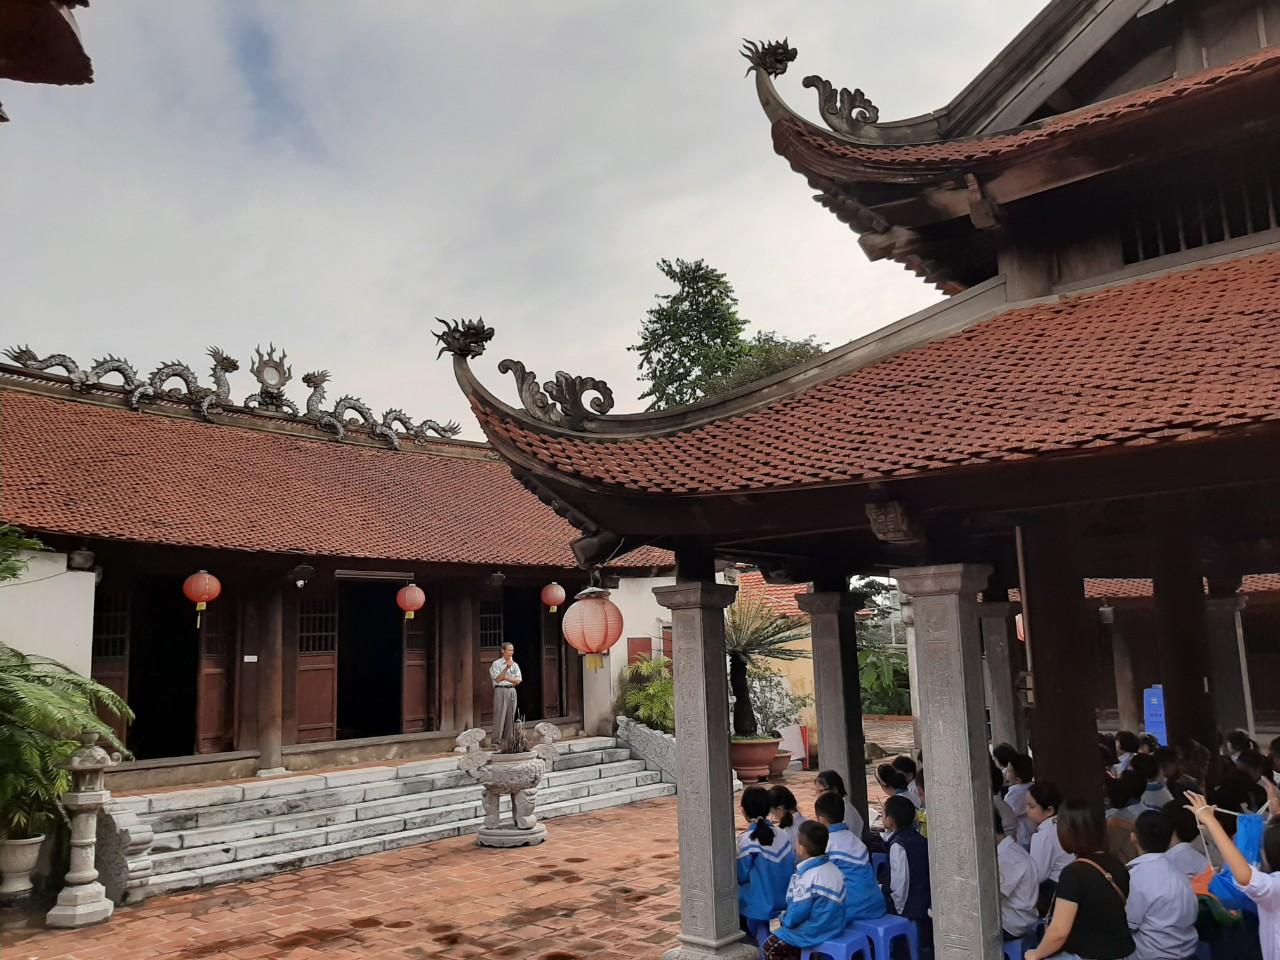
có nhiều em học sinh đang ngồi ở bên trong một ngôi nhà cổ